Antoine de Silly

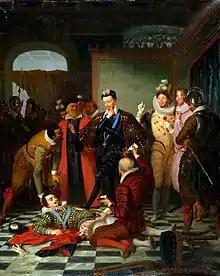
Assassination of the duc de Guise in 1588

La Rochepot arrived in Mons within a week with around 3,000 men, far less than Alençon had initially been offering. Bussy d'Amboise and François de La Noue met with Oranj to discuss the religious question on 7 August. On 13 August a deal was reached between Alençon and the States-General. He would provide the troops agreed by his deal with Hainault, and work on Elizabeth I to persuade her to align with the rebellious States. He would also not interfere with the internal government of Nederland. In return, he received the title "defender of the liberty of the Netherlands against the tyranny of the Spanish and their allies" and the towns of Le Quesnoy, Landrecy and Bavay, he was further declared to be the first choice of the States to replace Felipe II as king if they decided not to be ruled by him. Ultimately he departed Nederland in December, his army having disintegrated and with little support from the States.